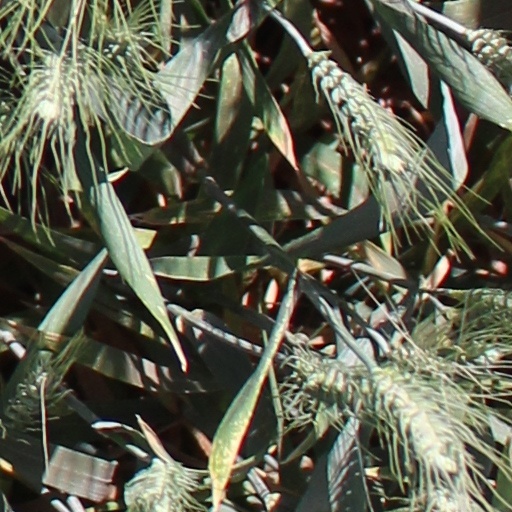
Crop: wheat